Outline of Norway

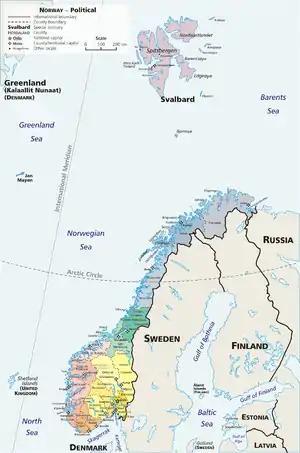
An enlargeable map of the Kingdom of Norway

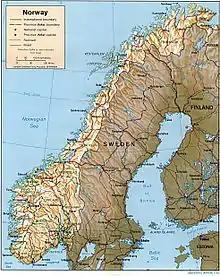
An enlargeable map of continental Norway

The following outline provides an overview of, and topical guide to, the Kingdom of Norway.